Judiciary of Saudi Arabia

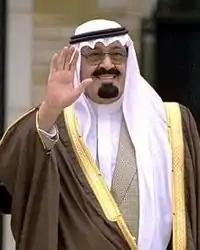
King Abdullah has ordered a number of reforms of the judiciary, since ascending the throne

The Saudi system of justice has been criticized for being slow, arcane, lacking in some of the safeguards of justice and unable to deal with the modern world. In 2007, King Abdullah issued royal decrees with the aim of reforming the judiciary and creating a new court system. The reforms have yet to be implemented in full but, once they are, will include the creation of a Supreme Court, and the transfer of the Board of Grievances' commercial and criminal jurisdictions to a restructured general court system. New specialist first instance courts will be established comprising general, criminal, personal status, commercial and labor courts. The Sharia courts will therefore lose their general jurisdiction to hear all cases and the work load of the government's administrative tribunals will be transferred to the new courts. Another important change is the establishment of appeal courts for each province. It has been claimed that the reforms will establish a system for codifying Sharia and incorporating the principle of judicial precedent into court practice.